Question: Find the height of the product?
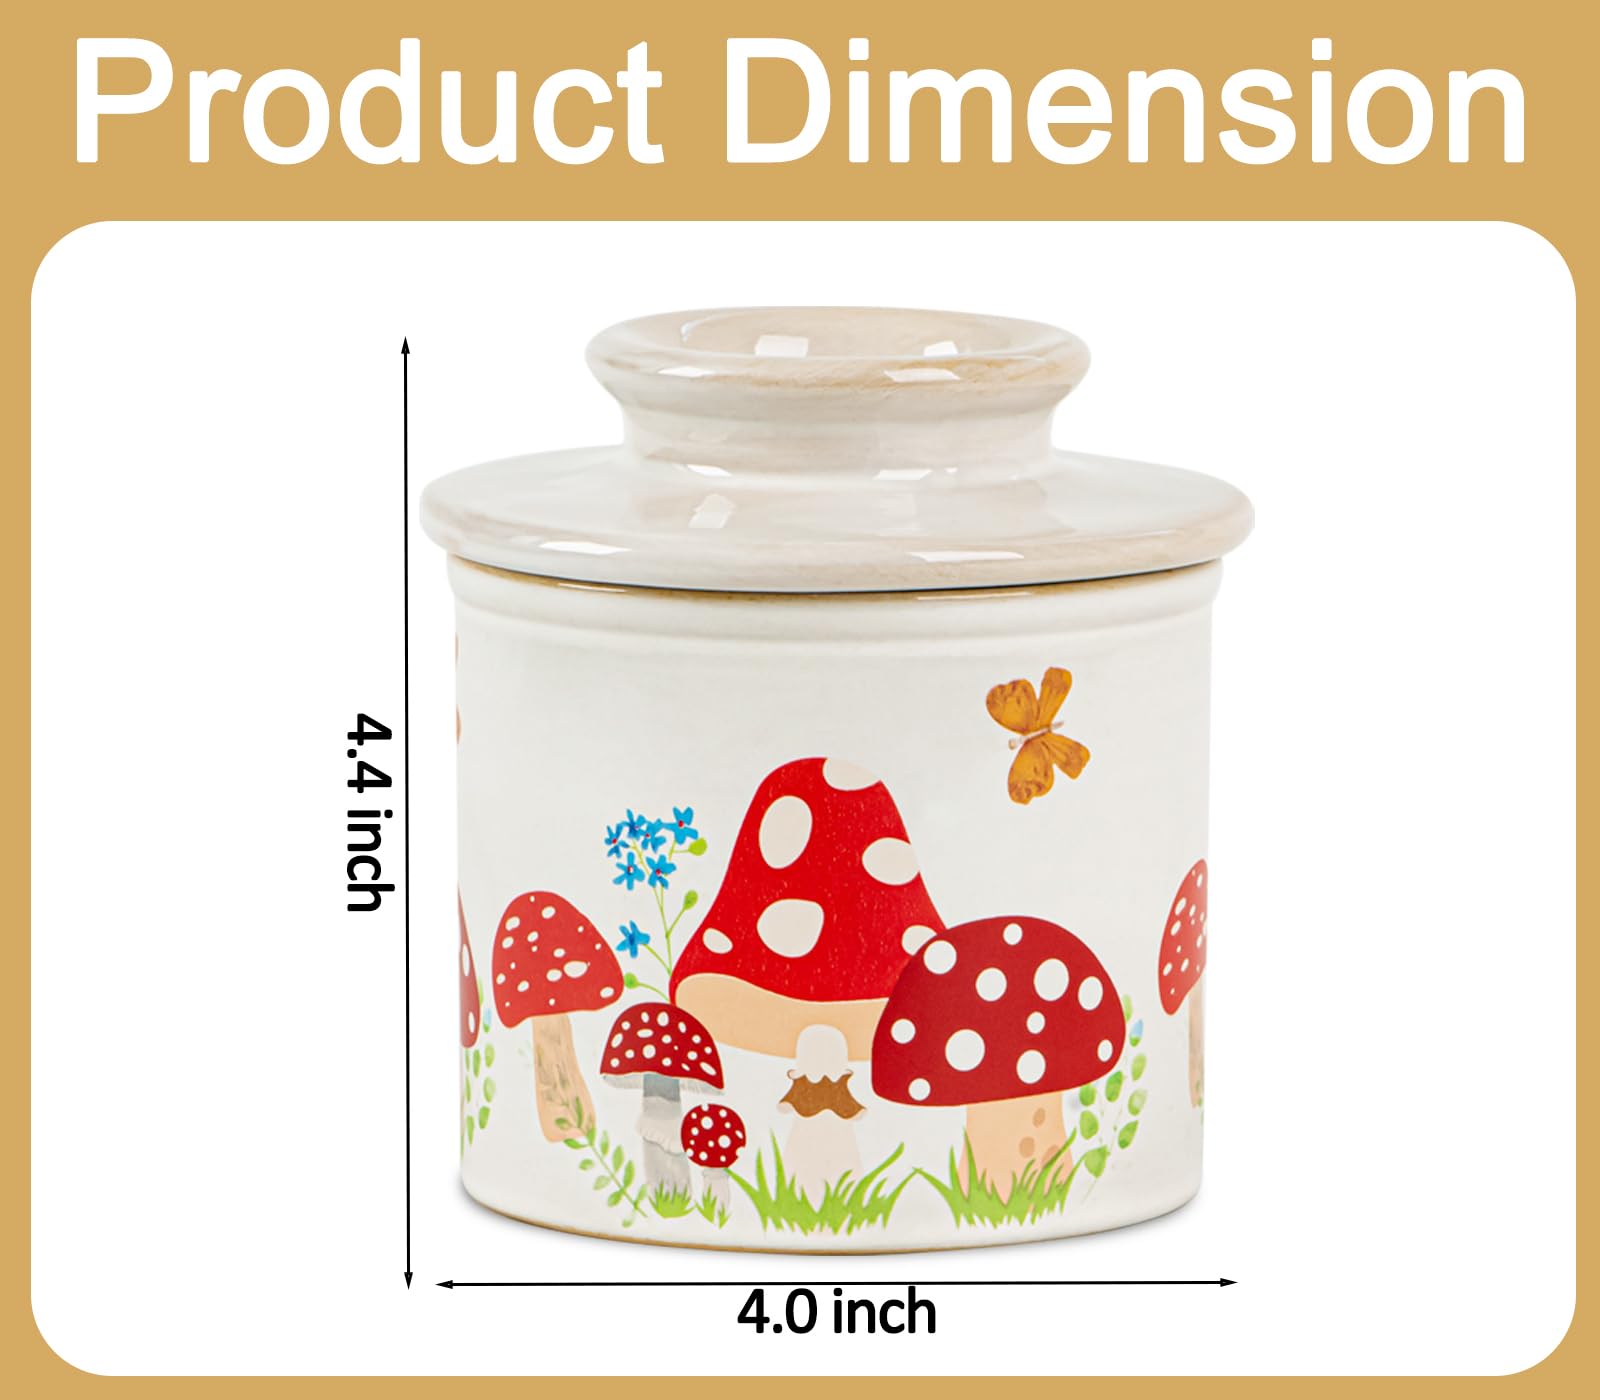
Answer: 4.4 inch